Huntington Bank Stadium

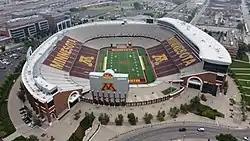
Huntington Bank Stadium, August 2021

Huntington Bank Stadium (formerly known as TCF Bank Stadium) is an outdoor stadium located on the campus of the University of Minnesota in Minneapolis, Minnesota, United States. The stadium opened in 2009 after three years of construction. It is the home field of the Minnesota Golden Gophers of the Big Ten Conference.